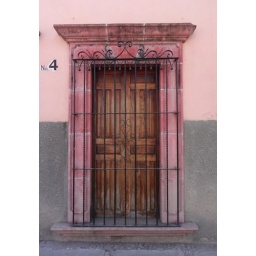
pink and grey door in san miguel de allende